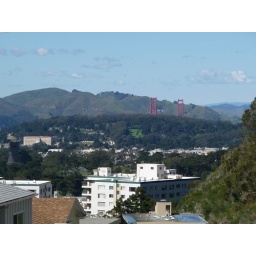
Yesterday was one of those rare clear days in San Francisco. This was taken from the balcony of my friend's house.